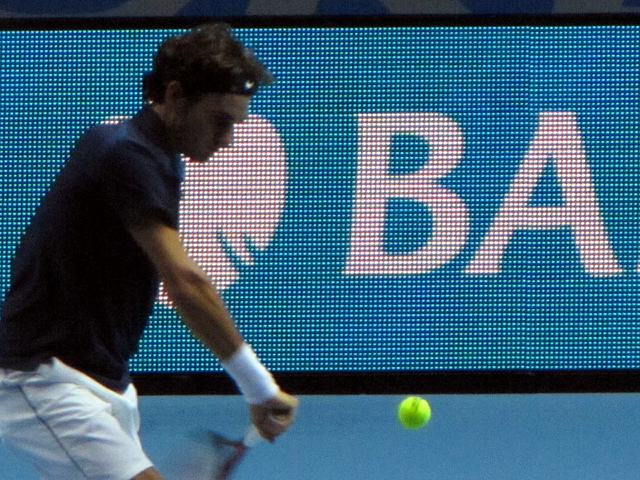
người đàn ông áo đen đang chơi tennis trên sân